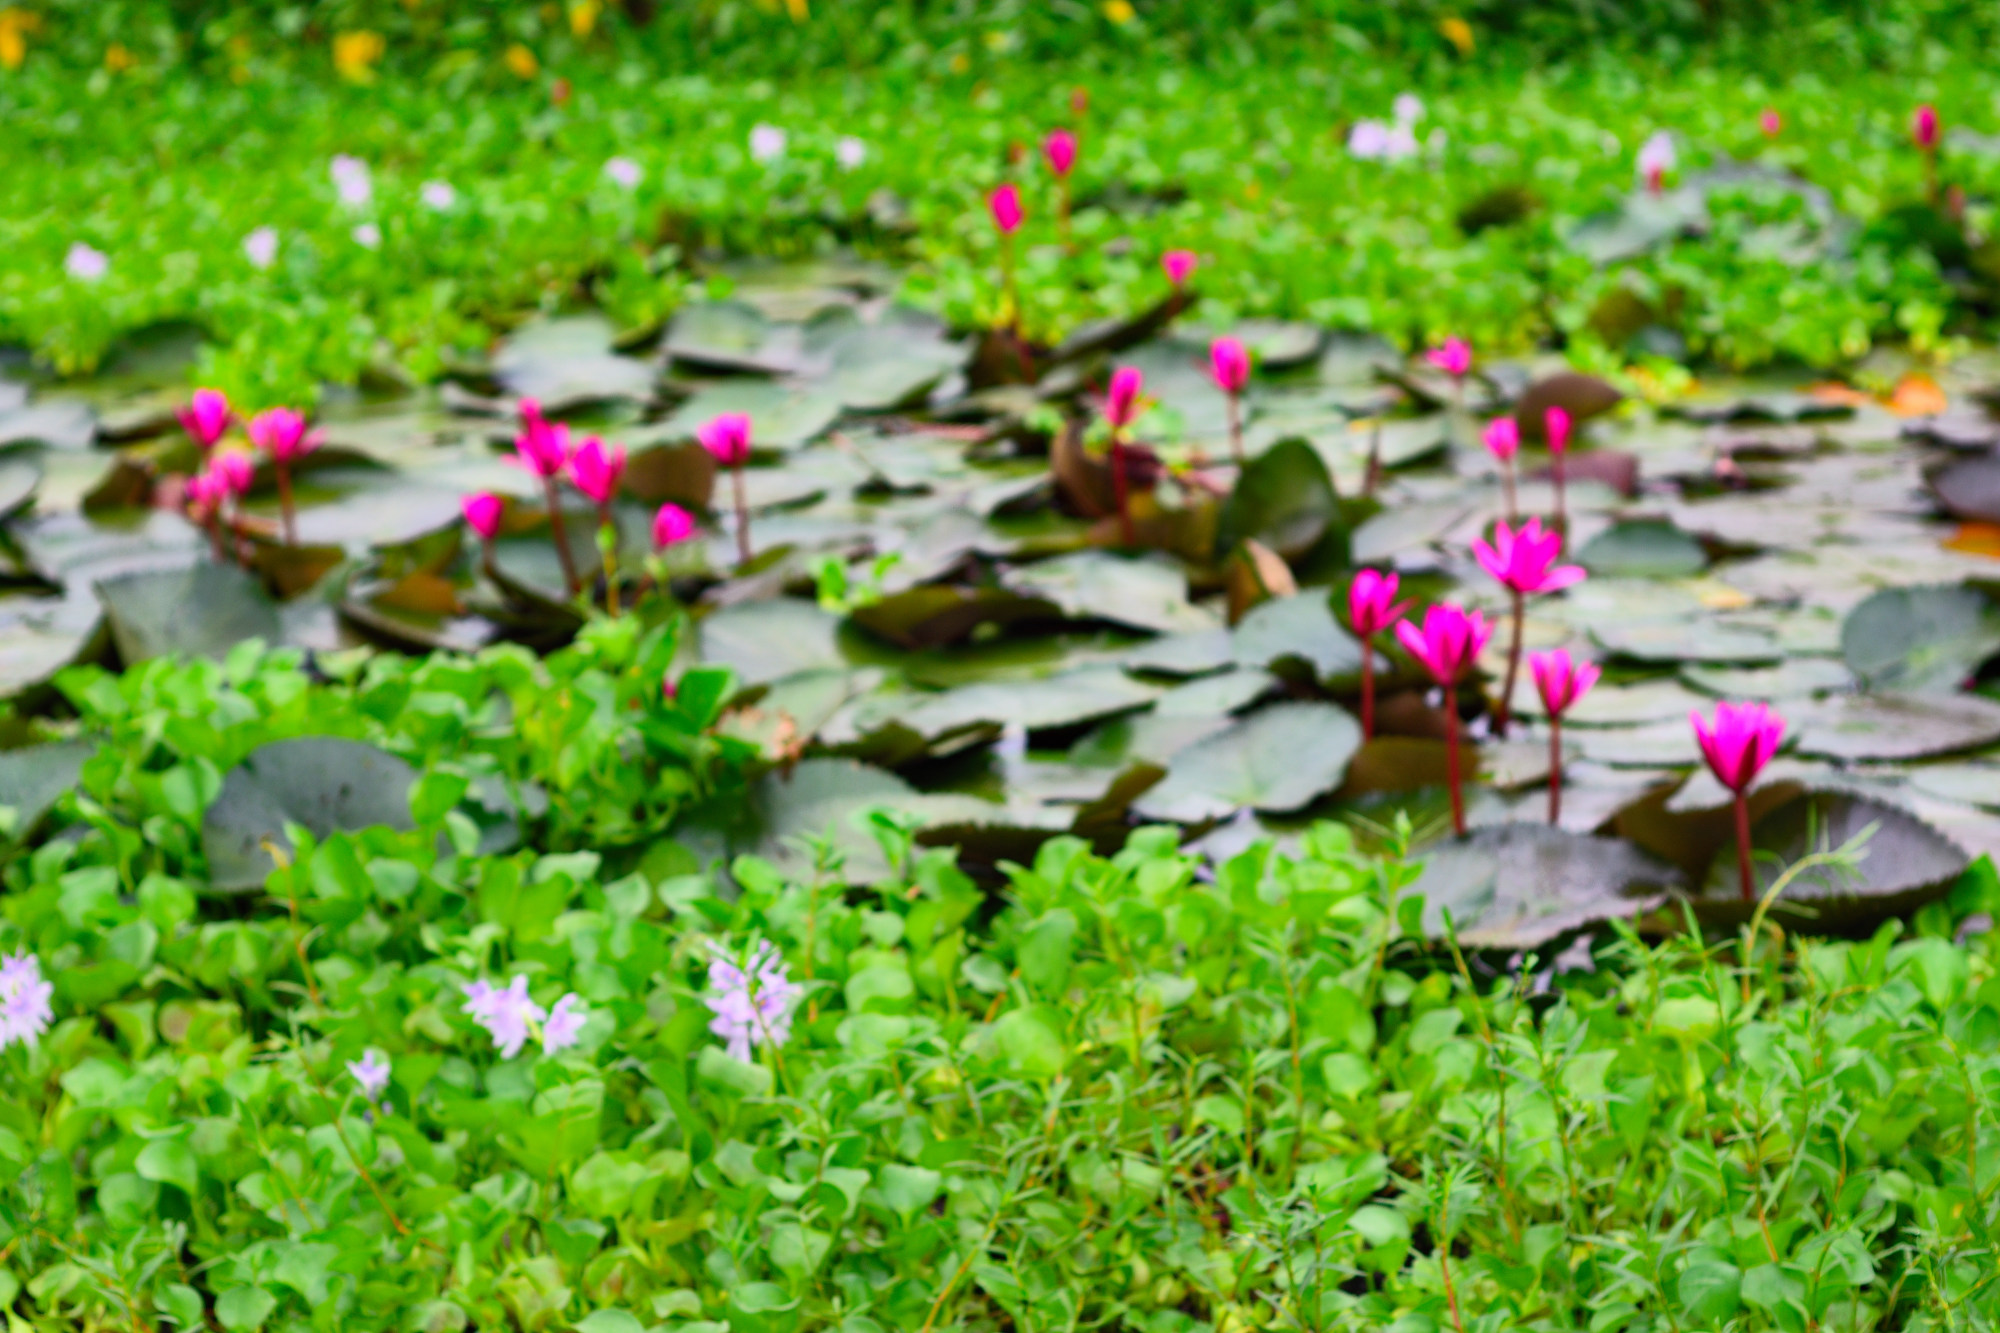
Pink Water Lily & Water Hyacinth — Khurushkul Pond, Bangladesh
Pink water lily (Nymphaea) flowers blooming amid dense water hyacinth (Eichhornia crassipes) coverage in a freshwater pond near Khurushkul, Cox's Bazar, Bangladesh. Photographed during the June 2026 monsoon season, with post-rain water droplets visible on the lily pads. Part of a 100-image GPS-tagged survey of the same pond.
Location: Khurushkul, Chattogram, Bangladesh
Captured: 2026-06-19T10:20:22+06:00